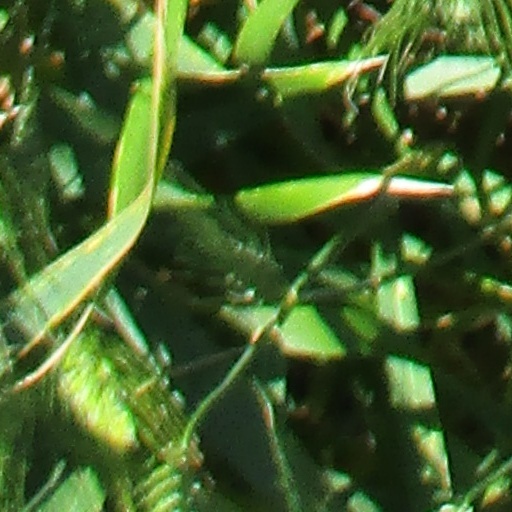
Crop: wheat